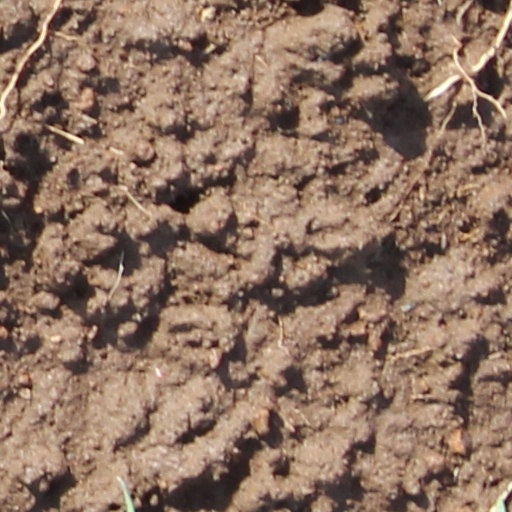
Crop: wheat